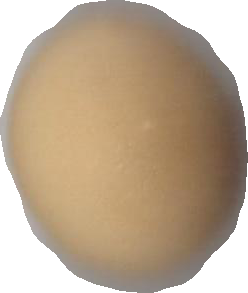
Variety: Grobogan